Ida Rentoul Outhwaite

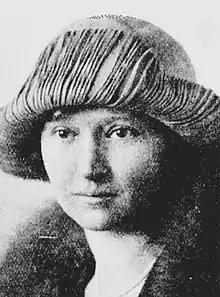
Photo of Ida Rentoul, c1926

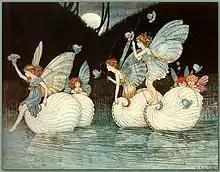
'Fairy Islands' from the book Elves and Fairies 1916 by Ida Rentoul Outhwaite

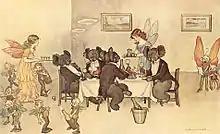
From "Elves & Fairies" by Ida Rentoul Outhwaite

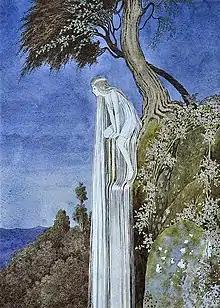
The Waterfall Fairy

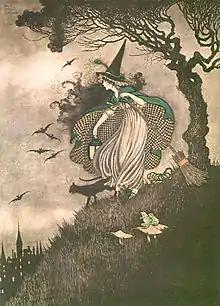
From "Elves & Fairies" by Ida Rentoul Outhwaite

Ida Rentoul Outhwaite, also known as Ida Sherbourne Rentoul and Ida Sherbourne Outhwaite (9 June 1888 – 25 June 1960), was an Australian illustrator of children's books. Her work mostly depicted magical creatures, such as elves and fairies.